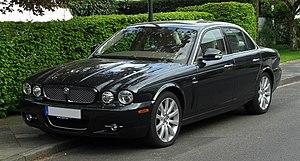
La Jaguar XJ est une série de modèles produits par la marque anglaise d'automobiles de luxe Jaguar. X ainsi que ses chiffres n'est que l'appellation d'usine.